Wassily Kandinsky

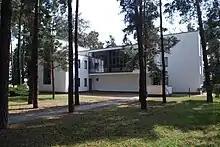
House of Paul Klee and Wassily Kandinsky in Dessau

Perhaps the most important of his paintings from the first decade of the 1900s was "The Blue Rider" (1903), which shows a small cloaked figure on a speeding horse rushing through a rocky meadow. The rider's cloak is medium blue, which casts a darker-blue shadow. In the foreground are more amorphous blue shadows, the counterparts of the fall trees in the background. The blue rider in the painting is prominent (but not clearly defined), and the horse has an unnatural gait (which Kandinsky must have known) . This intentional disjunction, allowing viewers to participate in the creation of the artwork, became an increasingly conscious technique used by Kandinsky in subsequent years; it culminated in the abstract works of the 1911–1914 period. In "The Blue Rider", Kandinsky shows the rider more as a series of colours than in specific detail. This painting is not exceptional in that regard when compared with contemporary painters, but it shows the direction Kandinsky would take only a few years later.